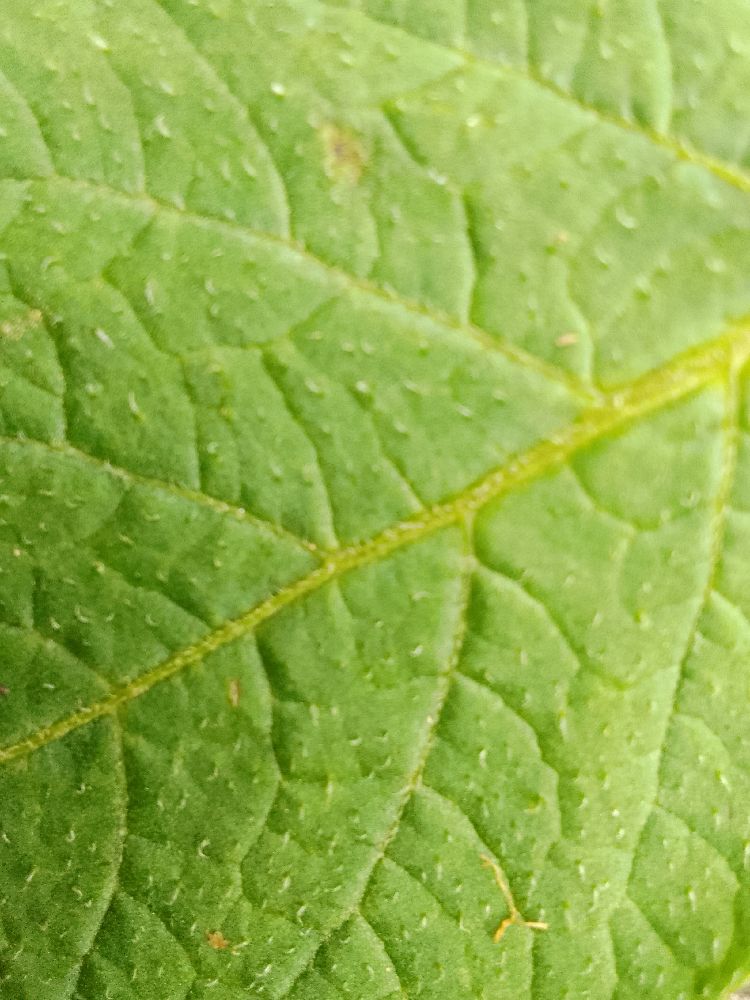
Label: Healthy